Roundtail horned lizard

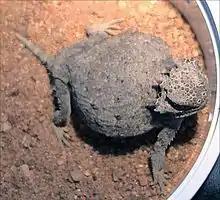
"Phrynosoma_modestum"

Roundtail horned lizards prefer rocky and sandy, semiarid habitat with sparse vegetation, near harvester ant or especially honeypot ant colonies, which is their primary diet.